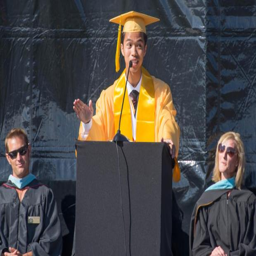
person , addresses the graduating seniors during graduation ceremonies .